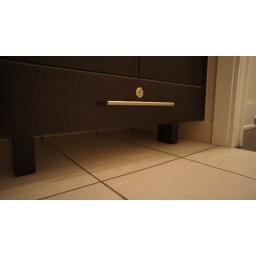
2nd Bathroom: Pooled water accumulated. The solid-wood legs of the bathroom vanity/sink are immersed in water.